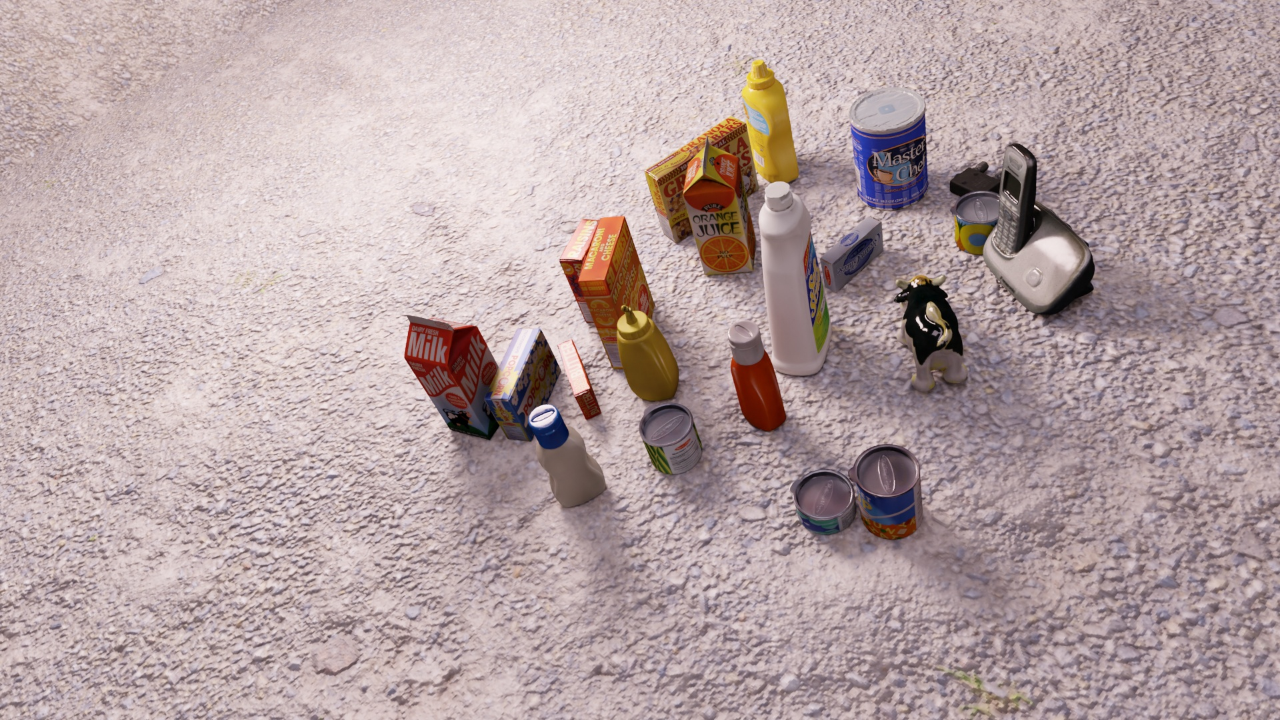
Question:
What are the five normalized (x, y) points between 0 and 1 in the image that outline the grasp plane for the ketchup bottle model? Your answer should be as Grasp center: [], Left finger base: [], Right finger base: [], Left finger tip: [], Right finger tip: [].
Answer: Grasp center: [0.578125, 0.484722], Left finger base: [0.555469, 0.456944], Right finger base: [0.602344, 0.516667], Left finger tip: [0.575, 0.469444], Right finger tip: [0.622656, 0.529167]